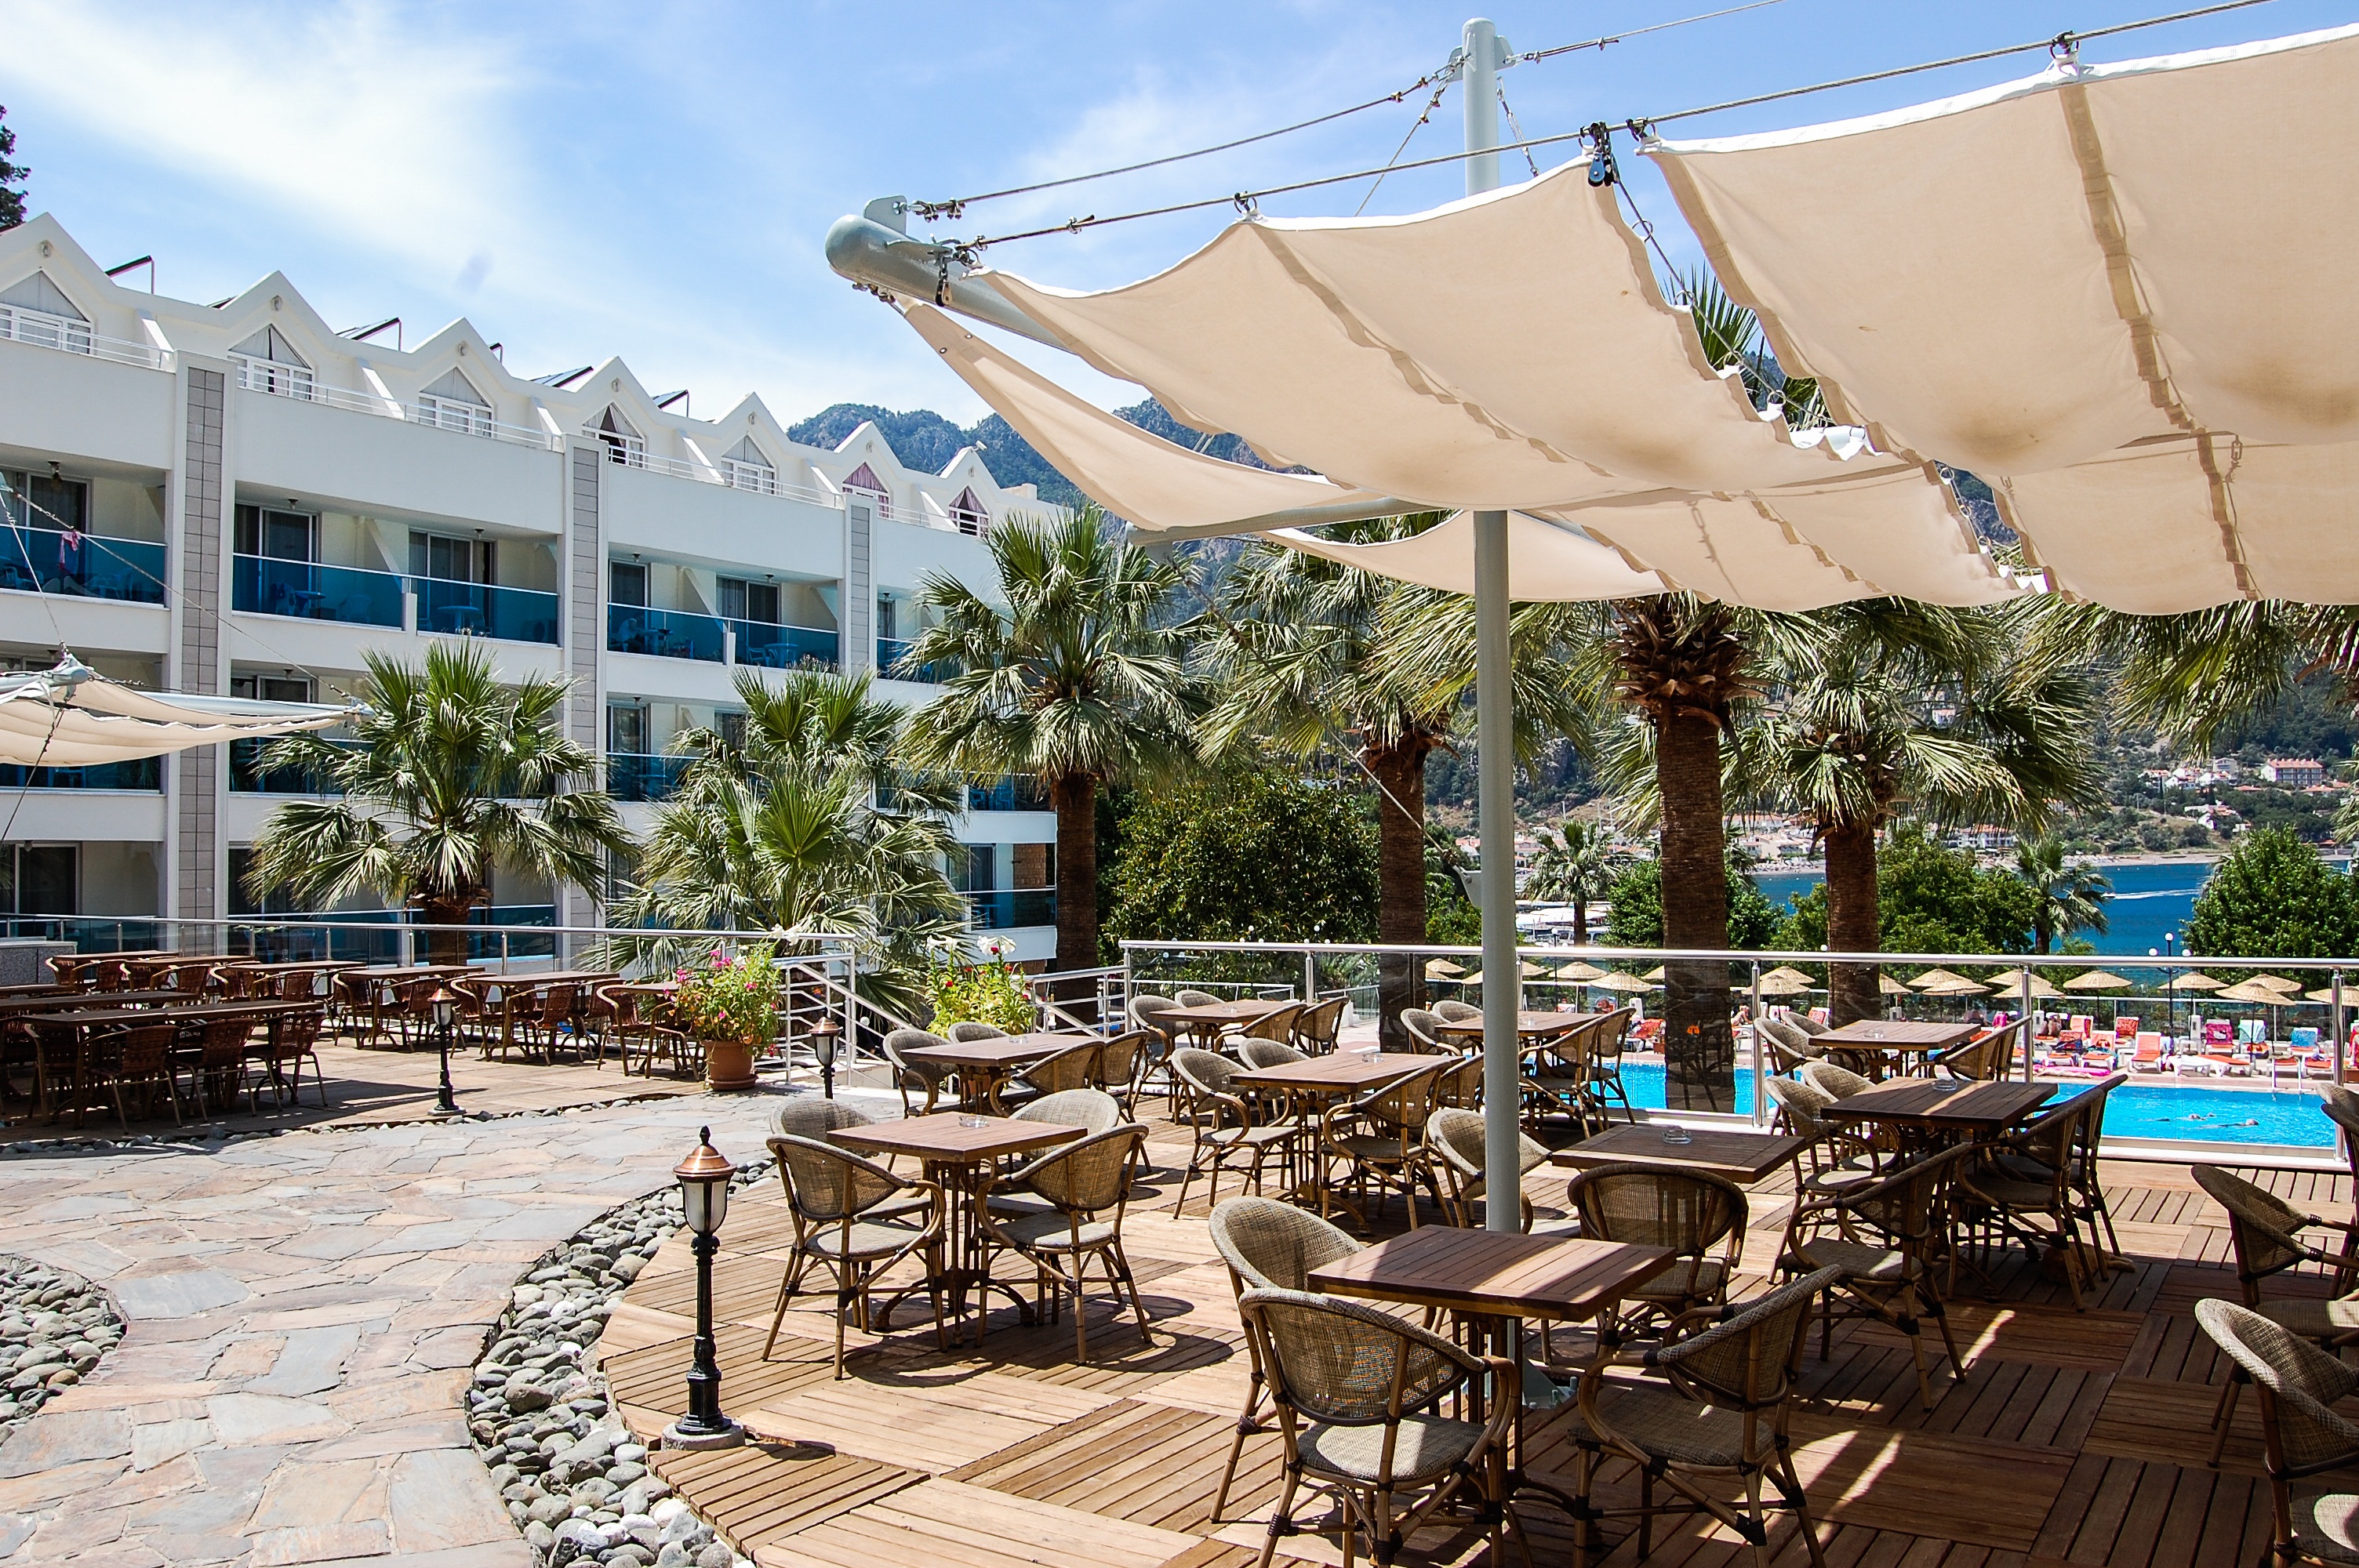
restaurant, palace, summer, vacation, plaza, holiday, property, leisure, luxury, hotel, resort, holidays, turkey, estate, condominium